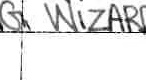
Label: Wizards